Halloween

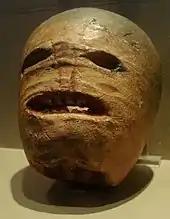
A plaster cast of a traditional Irish Halloween turnip (swede, rutabaga) lantern on display in the Museum of Country Life, Ireland

From at least the 16th century, the festival included mumming and guising in Ireland, Scotland, the Isle of Man and Wales. This involved people going house-to-house in costume (or in disguise), usually reciting verses or songs in exchange for food. It may have originally been a tradition whereby people impersonated the "Aos Sí", or the souls of the dead, and received offerings on their behalf, similar to 'souling'. Impersonating these beings, or wearing a disguise, was also believed to protect oneself from them. In parts of southern Ireland, the guisers included a hobby horse. A man dressed as a "láir bhán" (white mare) led youths house-to-house reciting verses – some of which had pagan overtones – in exchange for food. If the household donated food it could expect good fortune from the 'Muck Olla'; not doing so would bring misfortune. In Scotland, youths went house-to-house with masked, painted or blackened faces, often threatening to do mischief if they were not welcomed. F. Marian McNeill suggests the ancient festival included people in costume representing the spirits, and that faces were marked or blackened with ashes from the sacred bonfire. In parts of Wales, men went about dressed as fearsome beings called "gwrachod". In the late 19th and early 20th century, young people in Glamorgan and Orkney cross-dressed.